Australian Army Reserve

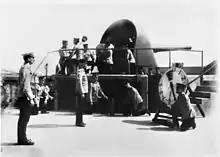
A six-inch gun at Fort Nepean in August 1914. This gun fired Australia's first shot of the war when the German merchant ship SS "Pfalz" attempted to escape from Port Philip Bay on 5 August 1914.

Undoubtedly, the scheme proved to have numerous benefits, as many of these youths went on to serve in the First AIF during World War I and the expanded organisation allowed citizen forces officers more experience in commanding formed bodies of men. However, it was the main factor contributing to the decision to recruit the AIF on the basis of voluntary enlistment. Because the army in 1914 was largely made up of young men aged between 19 and 21 who had been enlisted under this scheme, and due to the provisions of the "Defence Act" that precluded sending conscripts overseas, upon the outbreak of the war it was necessary for the Australian government to raise a separate force, outside the Citizen Forces organisation for service overseas. Regardless, it has been estimated that up to 50,000 militiamen subsequently enlisted in the First AIF during the war.